Russula densifolia

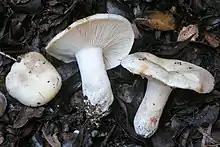
Young mushrooms are whitish and may slowly stain reddish where handled.

The cap, initially convex when young, becomes almost flattened, depressed, or funnel-shaped in maturity, and reaches a diameter of . The smooth cap surface is sticky in moist, young specimens, but develops a polished look when dry. It is initially white before turning brownish gray and eventually blackish in age. The cap margin is curved inward throughout most of the life of the fruit body. The cap cuticle can be peeled up to one-half the radius of the cap. The flesh is white, but slowly stains reddish then grayish-black after being exposed to air. This characteristic staining reaction can be slow to develop, or may not develop at all, especially in old fruit bodies where the underlying tissue has already darkened. The flesh has no distinctive odor, and a hot, bitter taste.